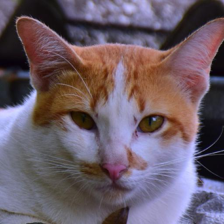
Label: animals